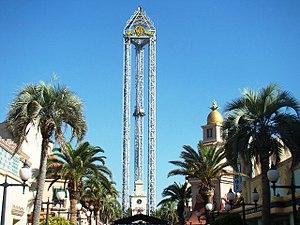
Parque Warner Madrid est un parc à thèmes situé à 25 kilomètres au sud-est de Madrid, en Espagne, dans la municipalité de San Martín de la Vega.